Richard W. Rahn

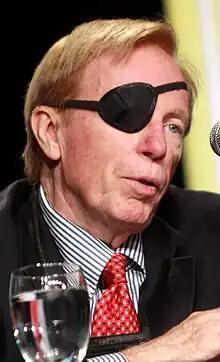
Rahn in July 2013

Richard W. Rahn (born January 9, 1942, in Rochester, New York) is an American economist, syndicated columnist, and entrepreneur. He is chairman of Improbable Success Productions and the Institute for Global Economic Growth. Rahn writes a syndicated weekly economic column which is published in "The Washington Times", Real Clear Markets and elsewhere. He was the vice president and chief economist of the United States Chamber of Commerce during the Reagan administration and remains a staunch advocate of supply-side economics, small government, and classical liberalism.